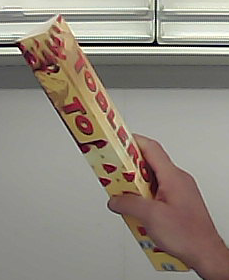
Product: toblerone_white